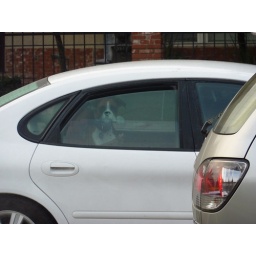
Dog in car back seat